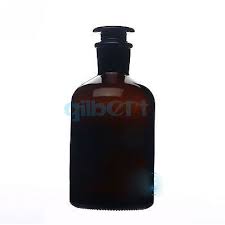
Waste category: glass